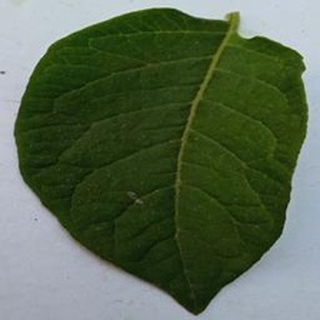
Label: healthy_potato